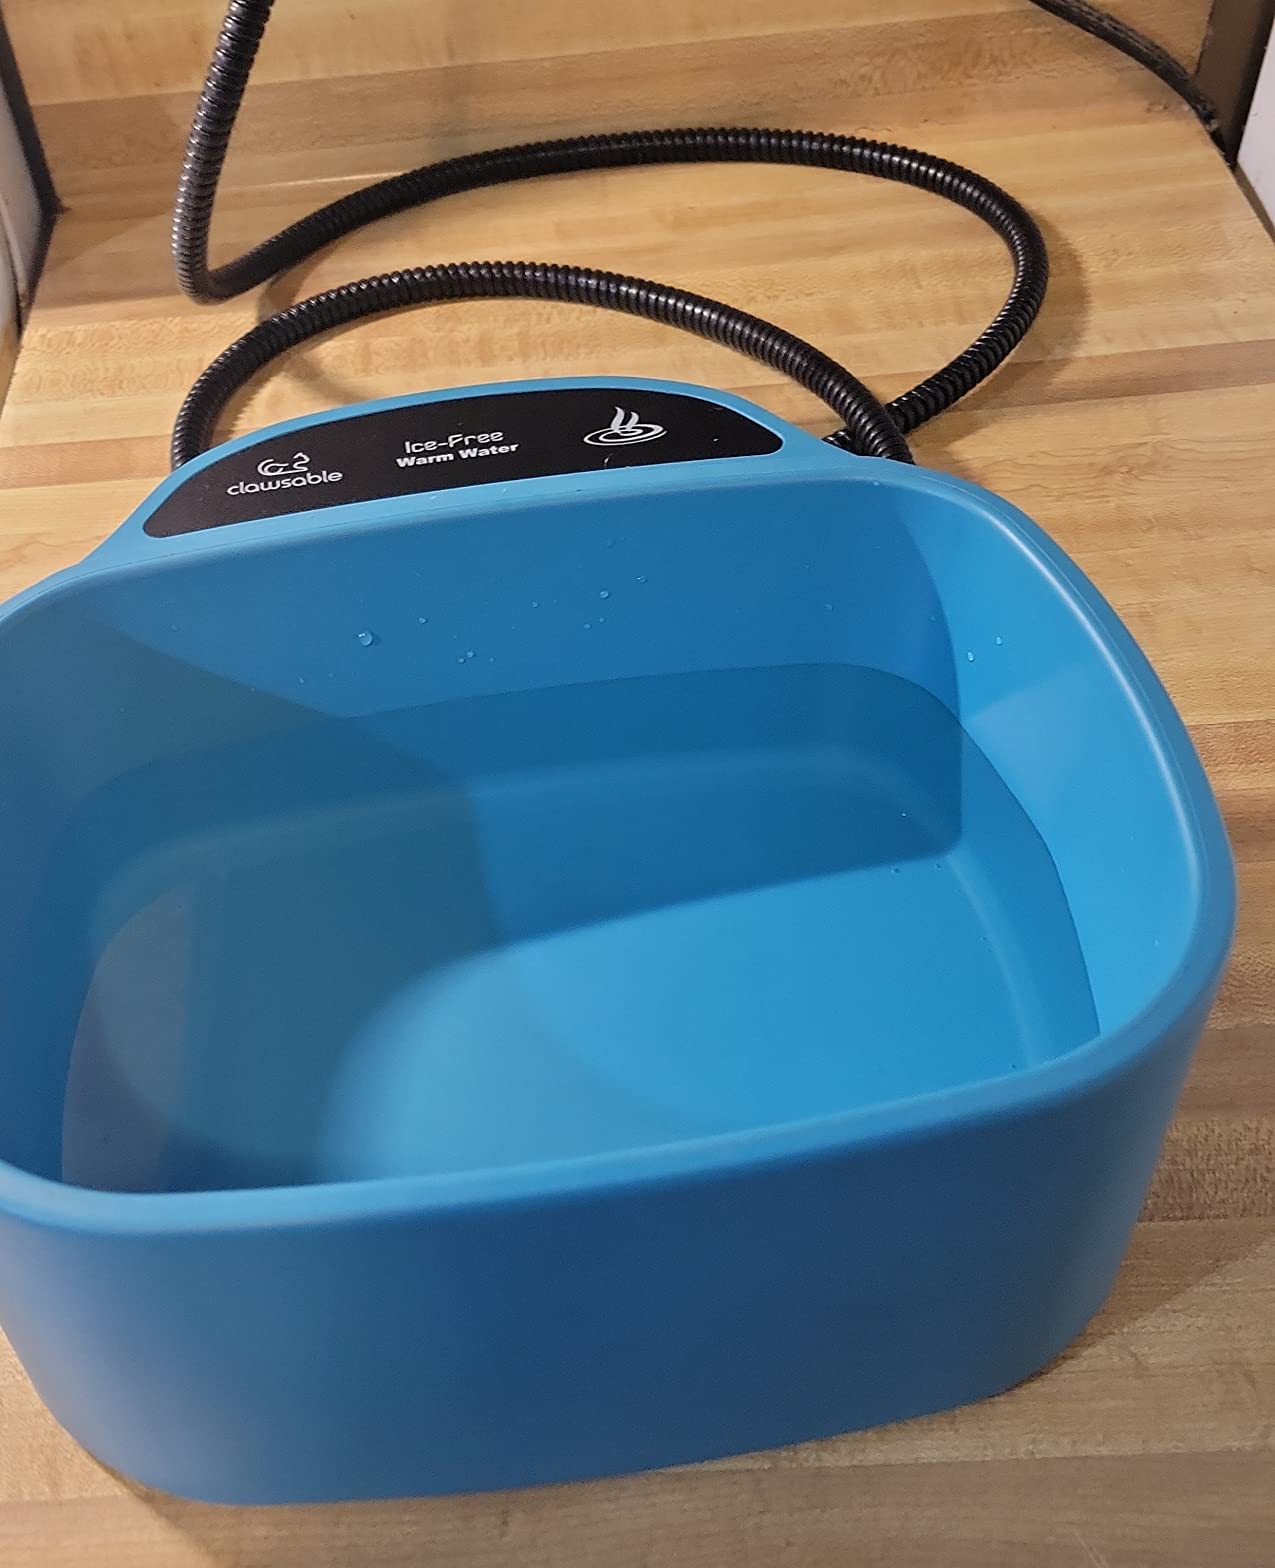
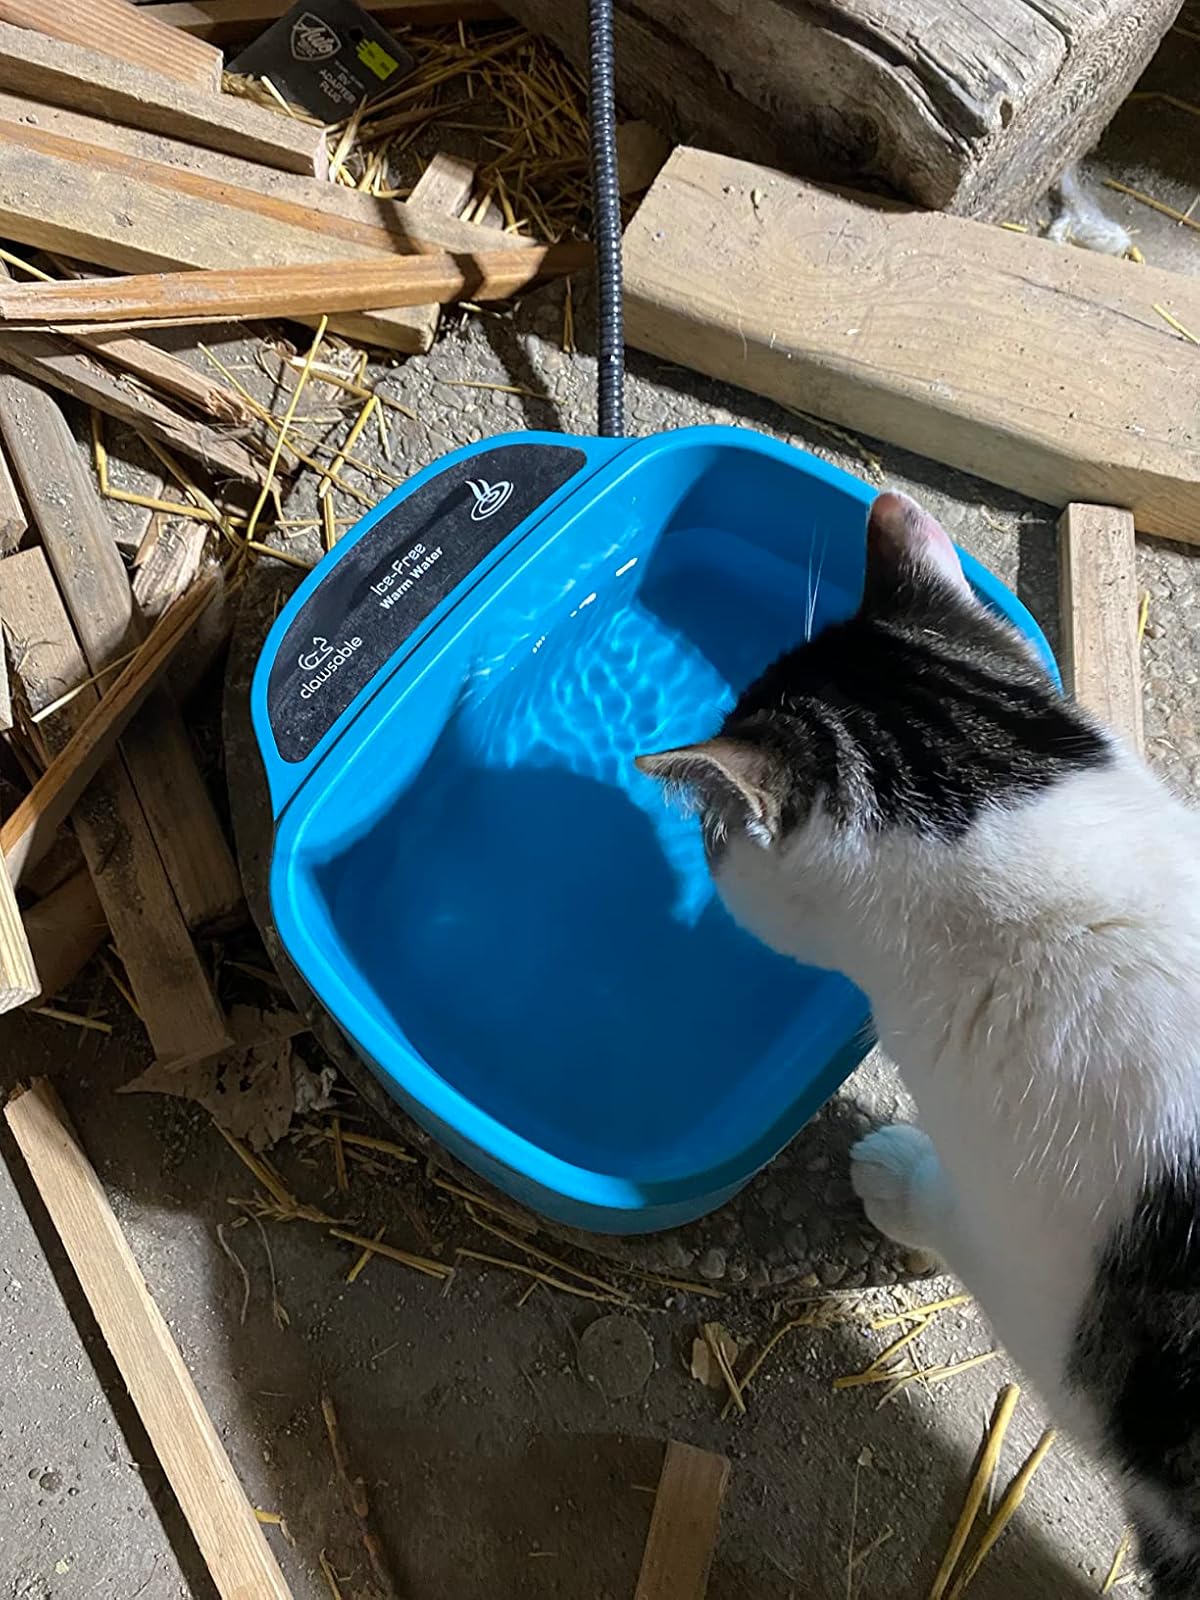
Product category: items_bowl
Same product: yes